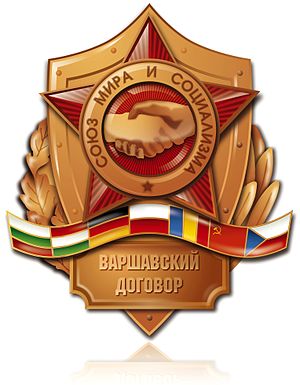
Warszawapagten
Logo Warszawapagten
Warszawapagten, officielt Traktaten for Venskab, Samarbejde og gensidig hjælp, var officielt en militæralliance med en række østeuropæiske lande som medlemmer, der havde det formål at "opretholde et tættere militært samarbejde". Reelt var alliancen en cementering og formalisering af den sovjetiske magt over det kommunistiske Øst- og Centraleuropa, idet Sovjet fuldstændigt dominerede Warszawapagten. Organisationen blev stiftet den 14. maj 1955 som reaktion på Vesttysklands indtræden i NATO og blev officielt opløst ved et møde i Prag den 1. juli 1991.